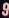
Number: 9